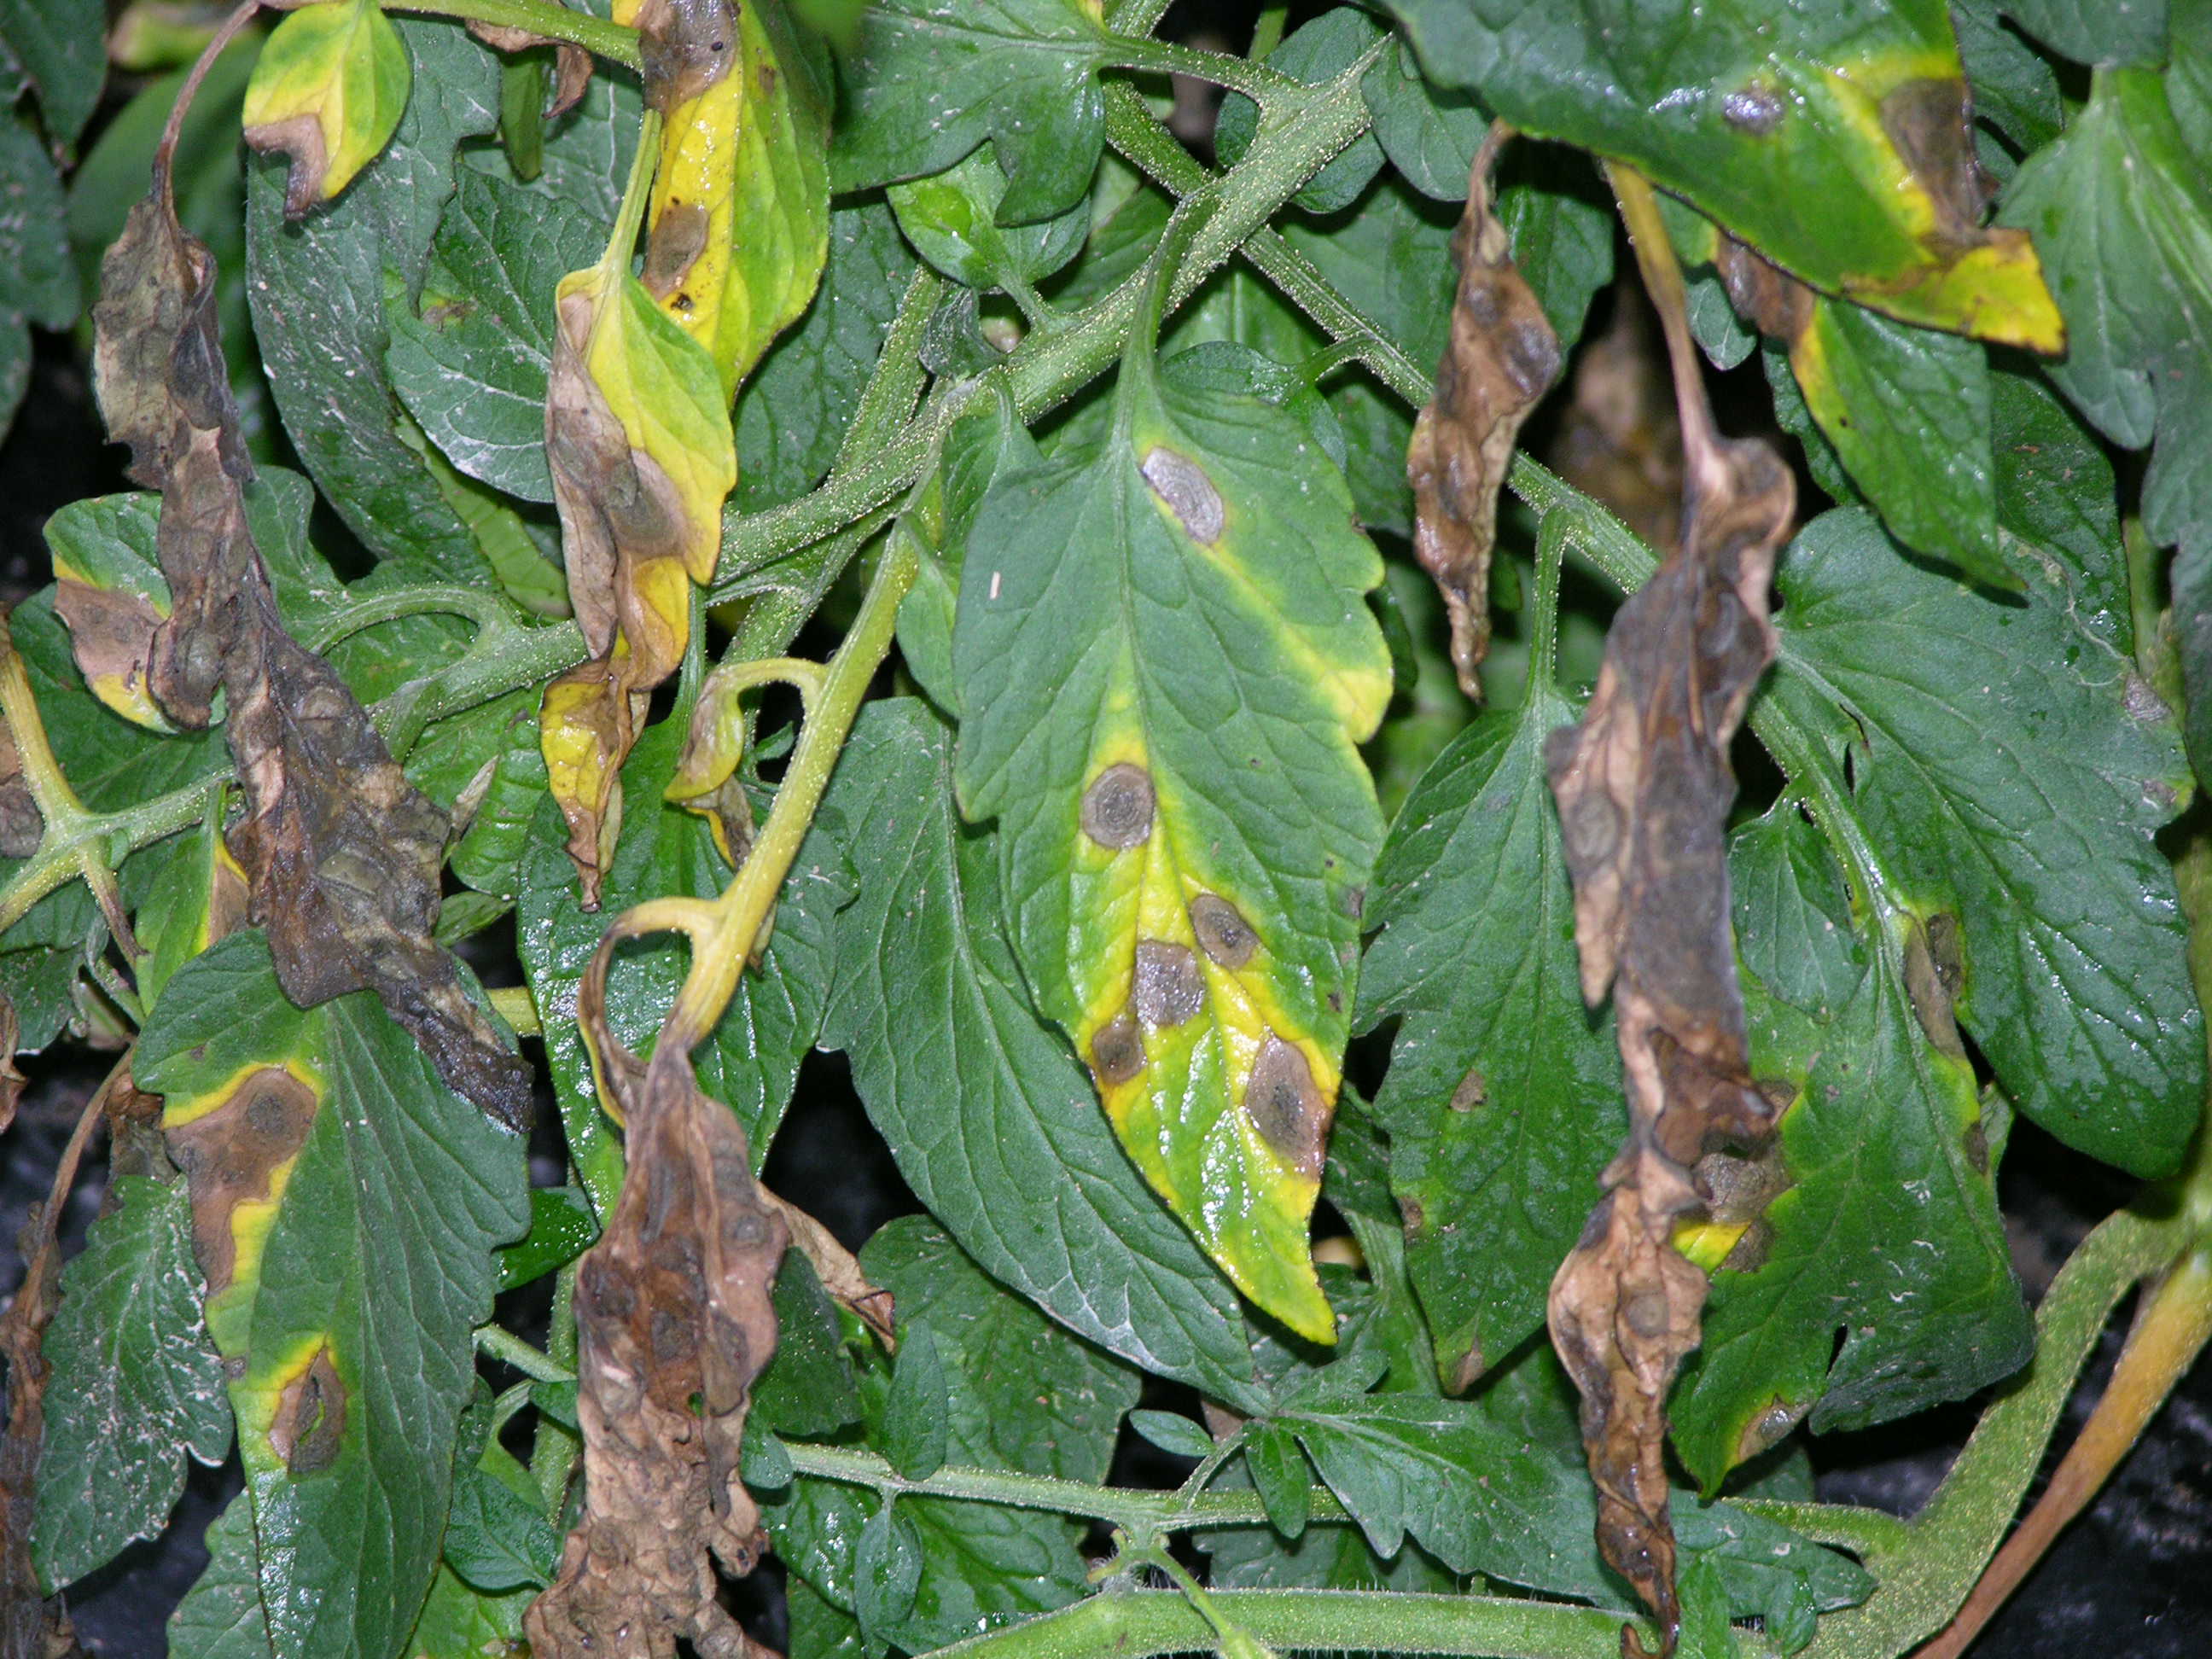
Label: Tomato Early blight leaf
Plant: Tomato
Condition: early blight